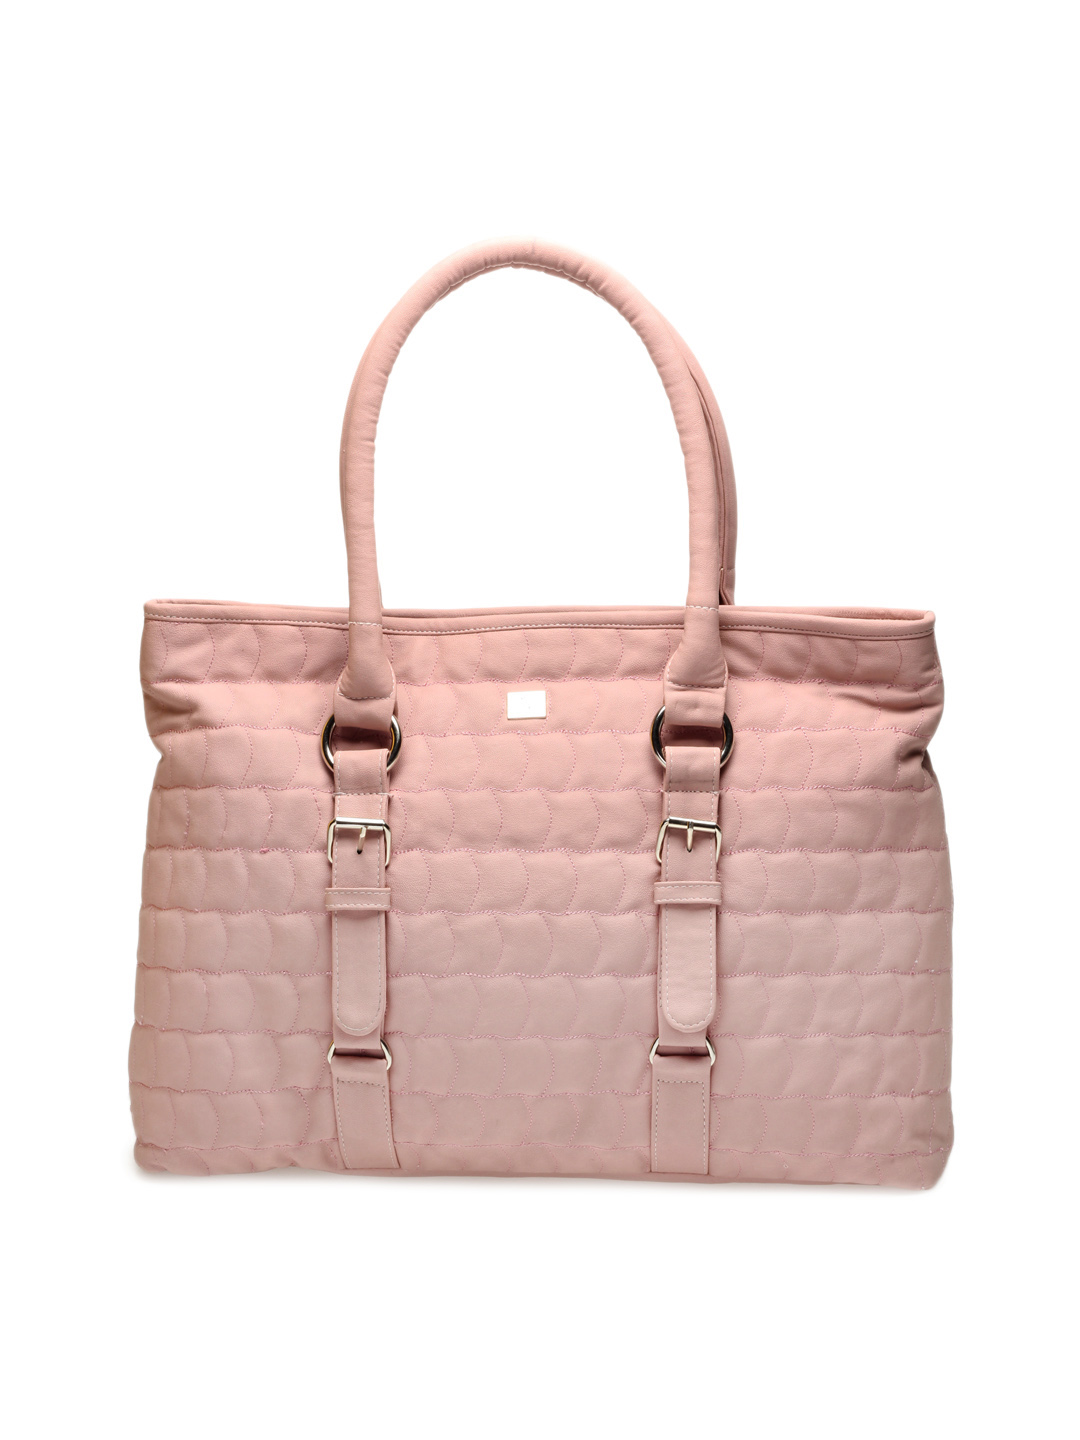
Nyk Women Pink Floss Laptop Bag
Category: Accessories / Bags / Laptop Bag
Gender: Women
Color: Pink
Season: Summer 2016
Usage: Casual